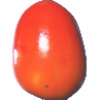
Label: Kaki 1